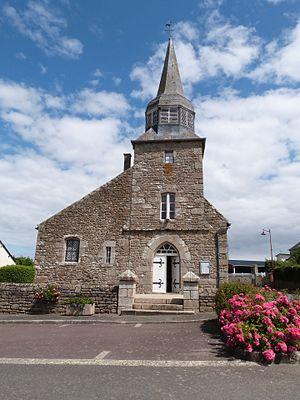
L'église Notre-Dame de Saint-Trimoël
Saint-Trimoël [sɛ̃tʁimwɛl] est une commune française située dans le département des Côtes-d'Armor en région Bretagne.
La liste des églises des Côtes-d'Armor recense de la manière la plus complète possible les églises, cathédrales et basiliques situées dans le département français des Côtes-d'Armor.